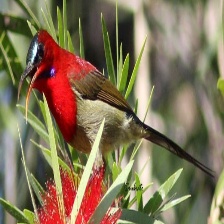
Species: CRIMSON SUNBIRD
Scientific name: AETHOPYGA SIPARAJA